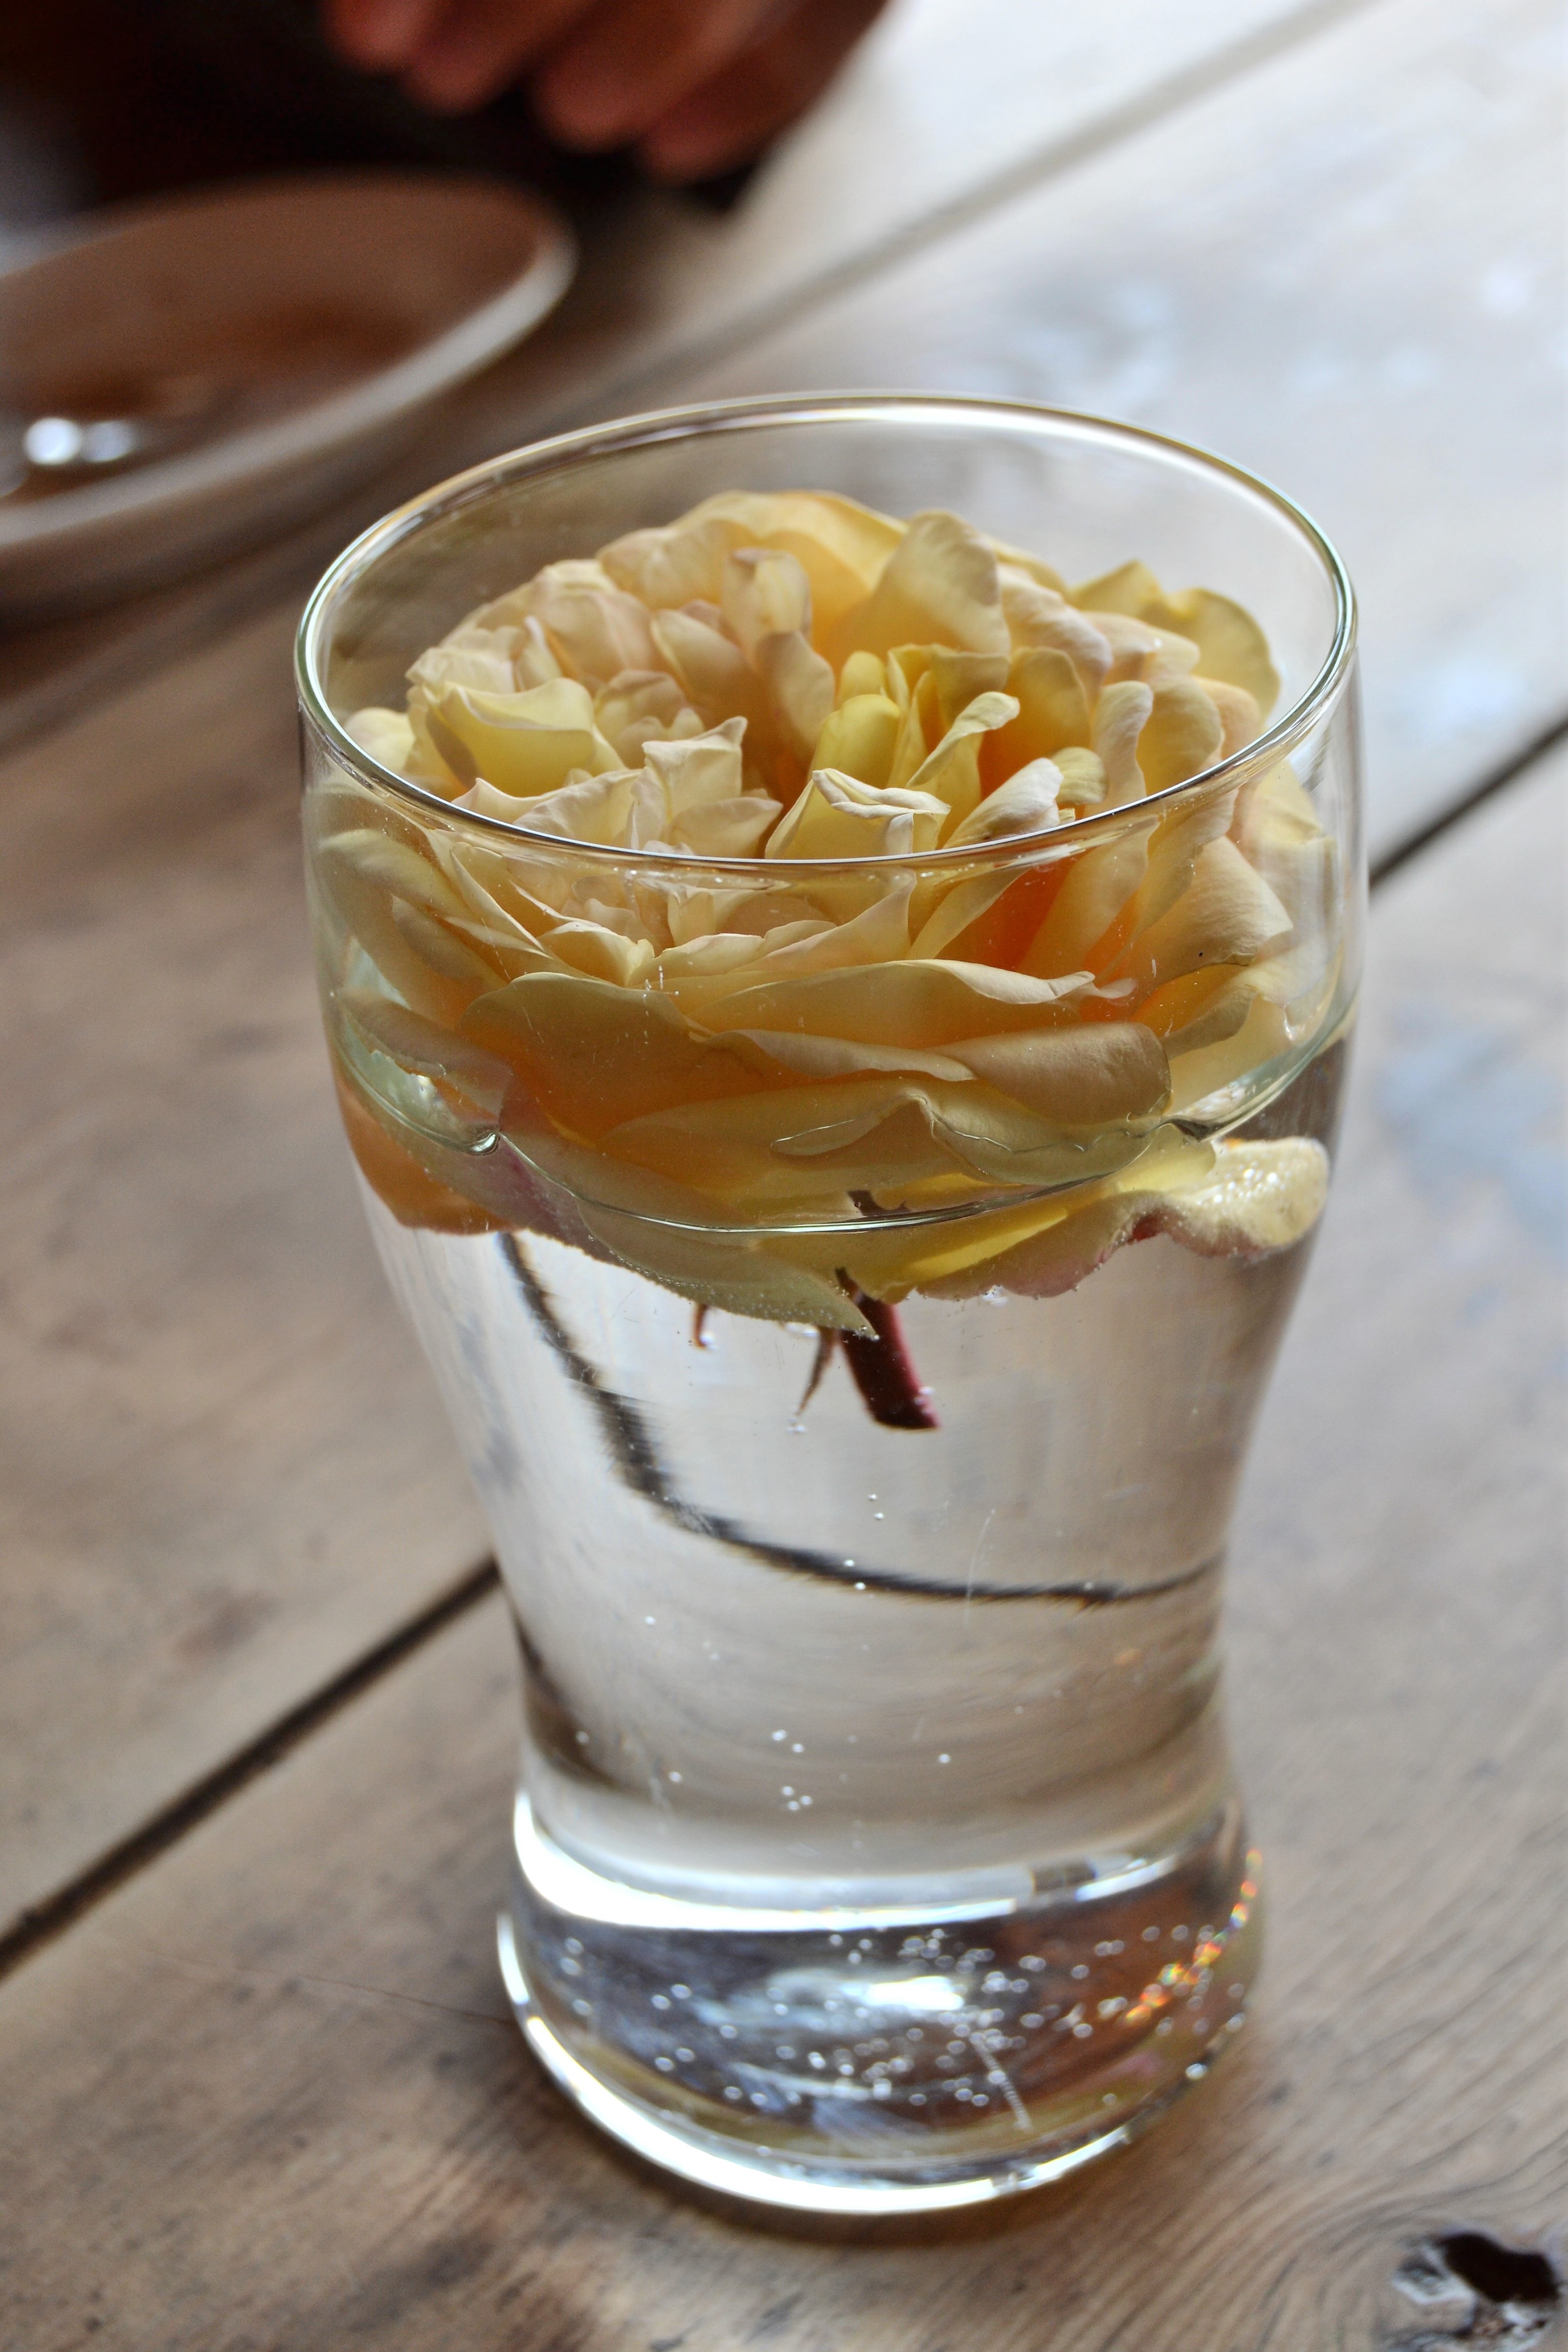
fruit, decoration, dish, meal, food, produce, drink, breakfast, dessert, wedding, cuisine, flowers, coconut, rosa, flavor, flowering plant, parfait, land plant